11th Bomb Squadron

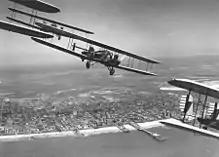
11th Bombardment Squadron Curtiss B-2 Condor formation flight over Atlantic City, New Jersey

In 1921 the squadron was redesignated 11th Squadron (Bombardment), and in 1922 as the 11th Bombardment Squadron. Transferred on 30 June 1922 to Langley Field, Virginia, and conducted bombing tests on obsolete warships off Chesapeake Bay. The squadron was assigned to the Air Corps Training Center and transferred on 3 June 1927 to March Field, California, where it was inactivated on 31 July 1927 and its personnel transferred to the 54th School Squadron.